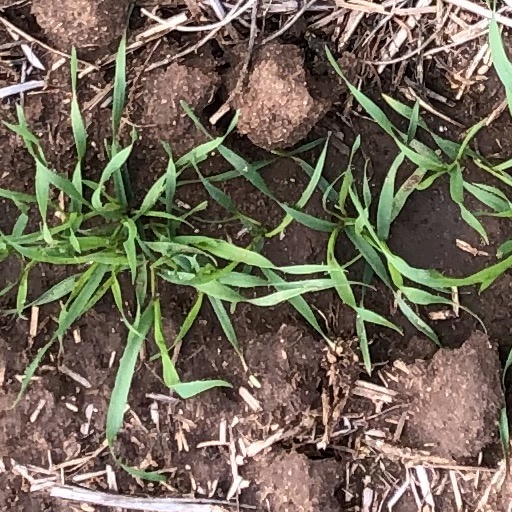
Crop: wheat